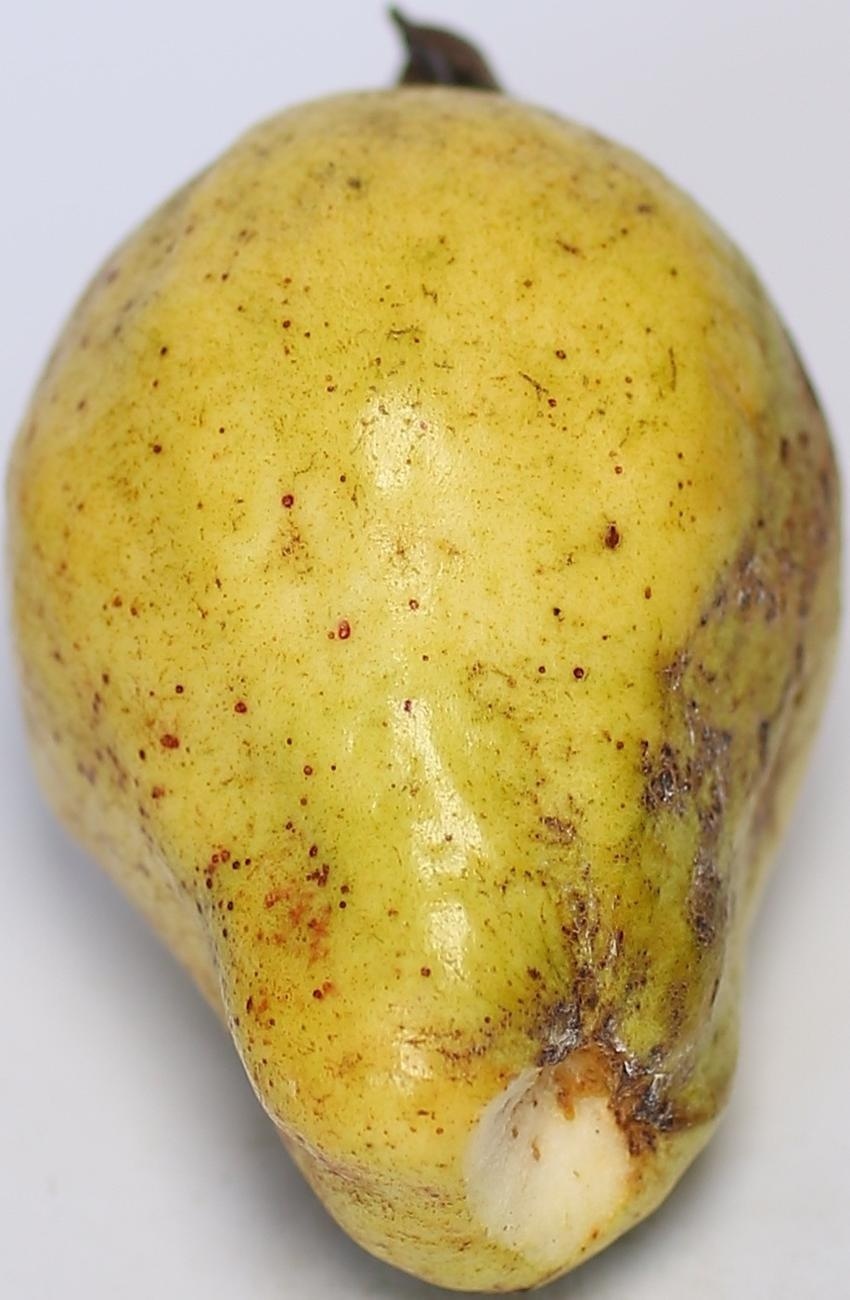
Maturity: ripe
Variety: local-sindhi